Prince Tudor theory

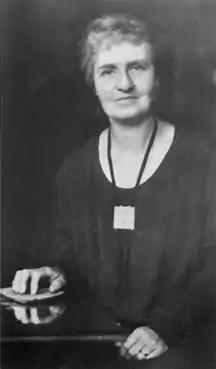
Medium Hester Dowden, who provided support for both Baconian and Oxfordian advocates of "Prince Tudor".

Ward did not develop the argument in his biography of Oxford, or in other published works. Allen, however, did. He published his initial views on Oxford and Shakespeare in 1932, but did not develop his full theory until 1934 in his book "Anne Cecil, Elizabeth & Oxford". In this he argues that Elizabeth and Oxford had an illegitimate child, who was given the name William Hughes, and who became an actor under the stage-name "William Shakespeare". He adopted the name because his father, Oxford, was already using it as a pen-name for his plays. Oxford had borrowed the name from a third Shakespeare, the man of that name from Stratford-upon-Avon, who was a law student at the time, but who was never an actor "or" a writer.